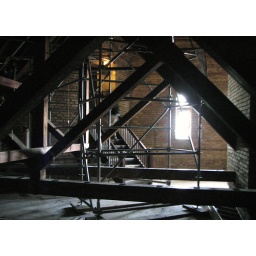
2008 03 22 - Inside the base of a tower in Casa Loma in Toronto, Ontario.  March 22, 2008.